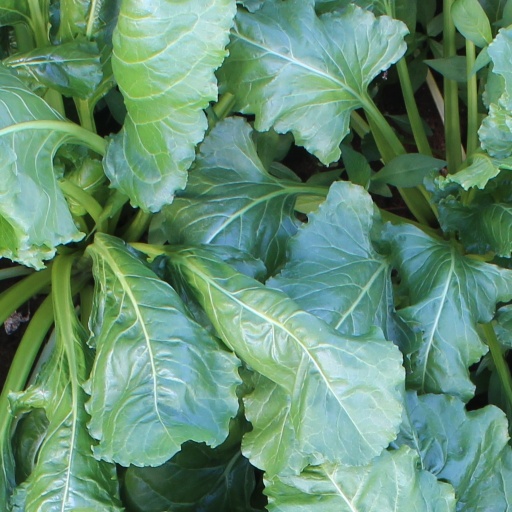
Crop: sugar beet